The Amazing Race 37

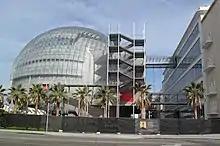
Teams began their race around the world at the Academy Museum of Motion Pictures in Los Angeles.

On May 2, 2024, the show was renewed for its 37th season with CBS Entertainment President Amy Reisenbach teasing a potential new twist for the show. In an interview before the finale of Season 36, Phil Keoghan stated, "We know the audience loves the airports; we know the audience loves mixing things up. We know that the audience loves going to new places, like Slovenia in Season 35. We got so much great feedback about Slovenia, so expect to see some new destinations, and also trying some new things."